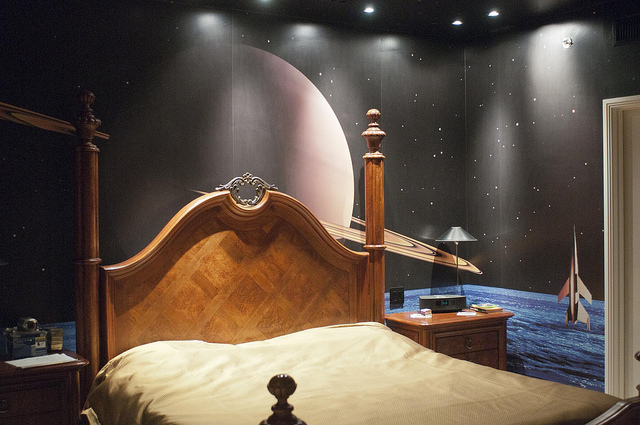
user: Given an image and a question. Answer the question in a short answer. Question: What planet do you recognize? Short Answer:
assistant: saturn